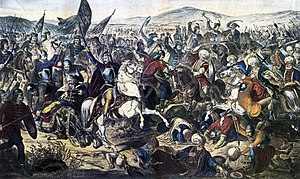
Slaget på Solsortesletten
Slaget på Solsortesletten i 1389 malet af Adam Stefanovic 1870
Slaget på Solsortesletten var et slag, der stod mellem en koalition bestående af serbere, bosniere, albanere, bulgarere og rumænere under ledelse af serbiske prins Lazar Hrebeljanović, og den invaderende hær fra Det Osmanniske Rige under kommando af sultan Murad Hudavendigar. Hæren under prins Lazar bestod af hans egne tropper, et kontigent ledet af serbisk adelsmand Vuk Brankovic, og et kontingent, der var sendt fra Bosnien af kong Tvrtko I, under kommando af Vlatko Vuković.